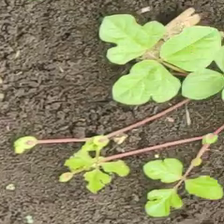
Weed species: Little_Mallow(Malva parviflora)